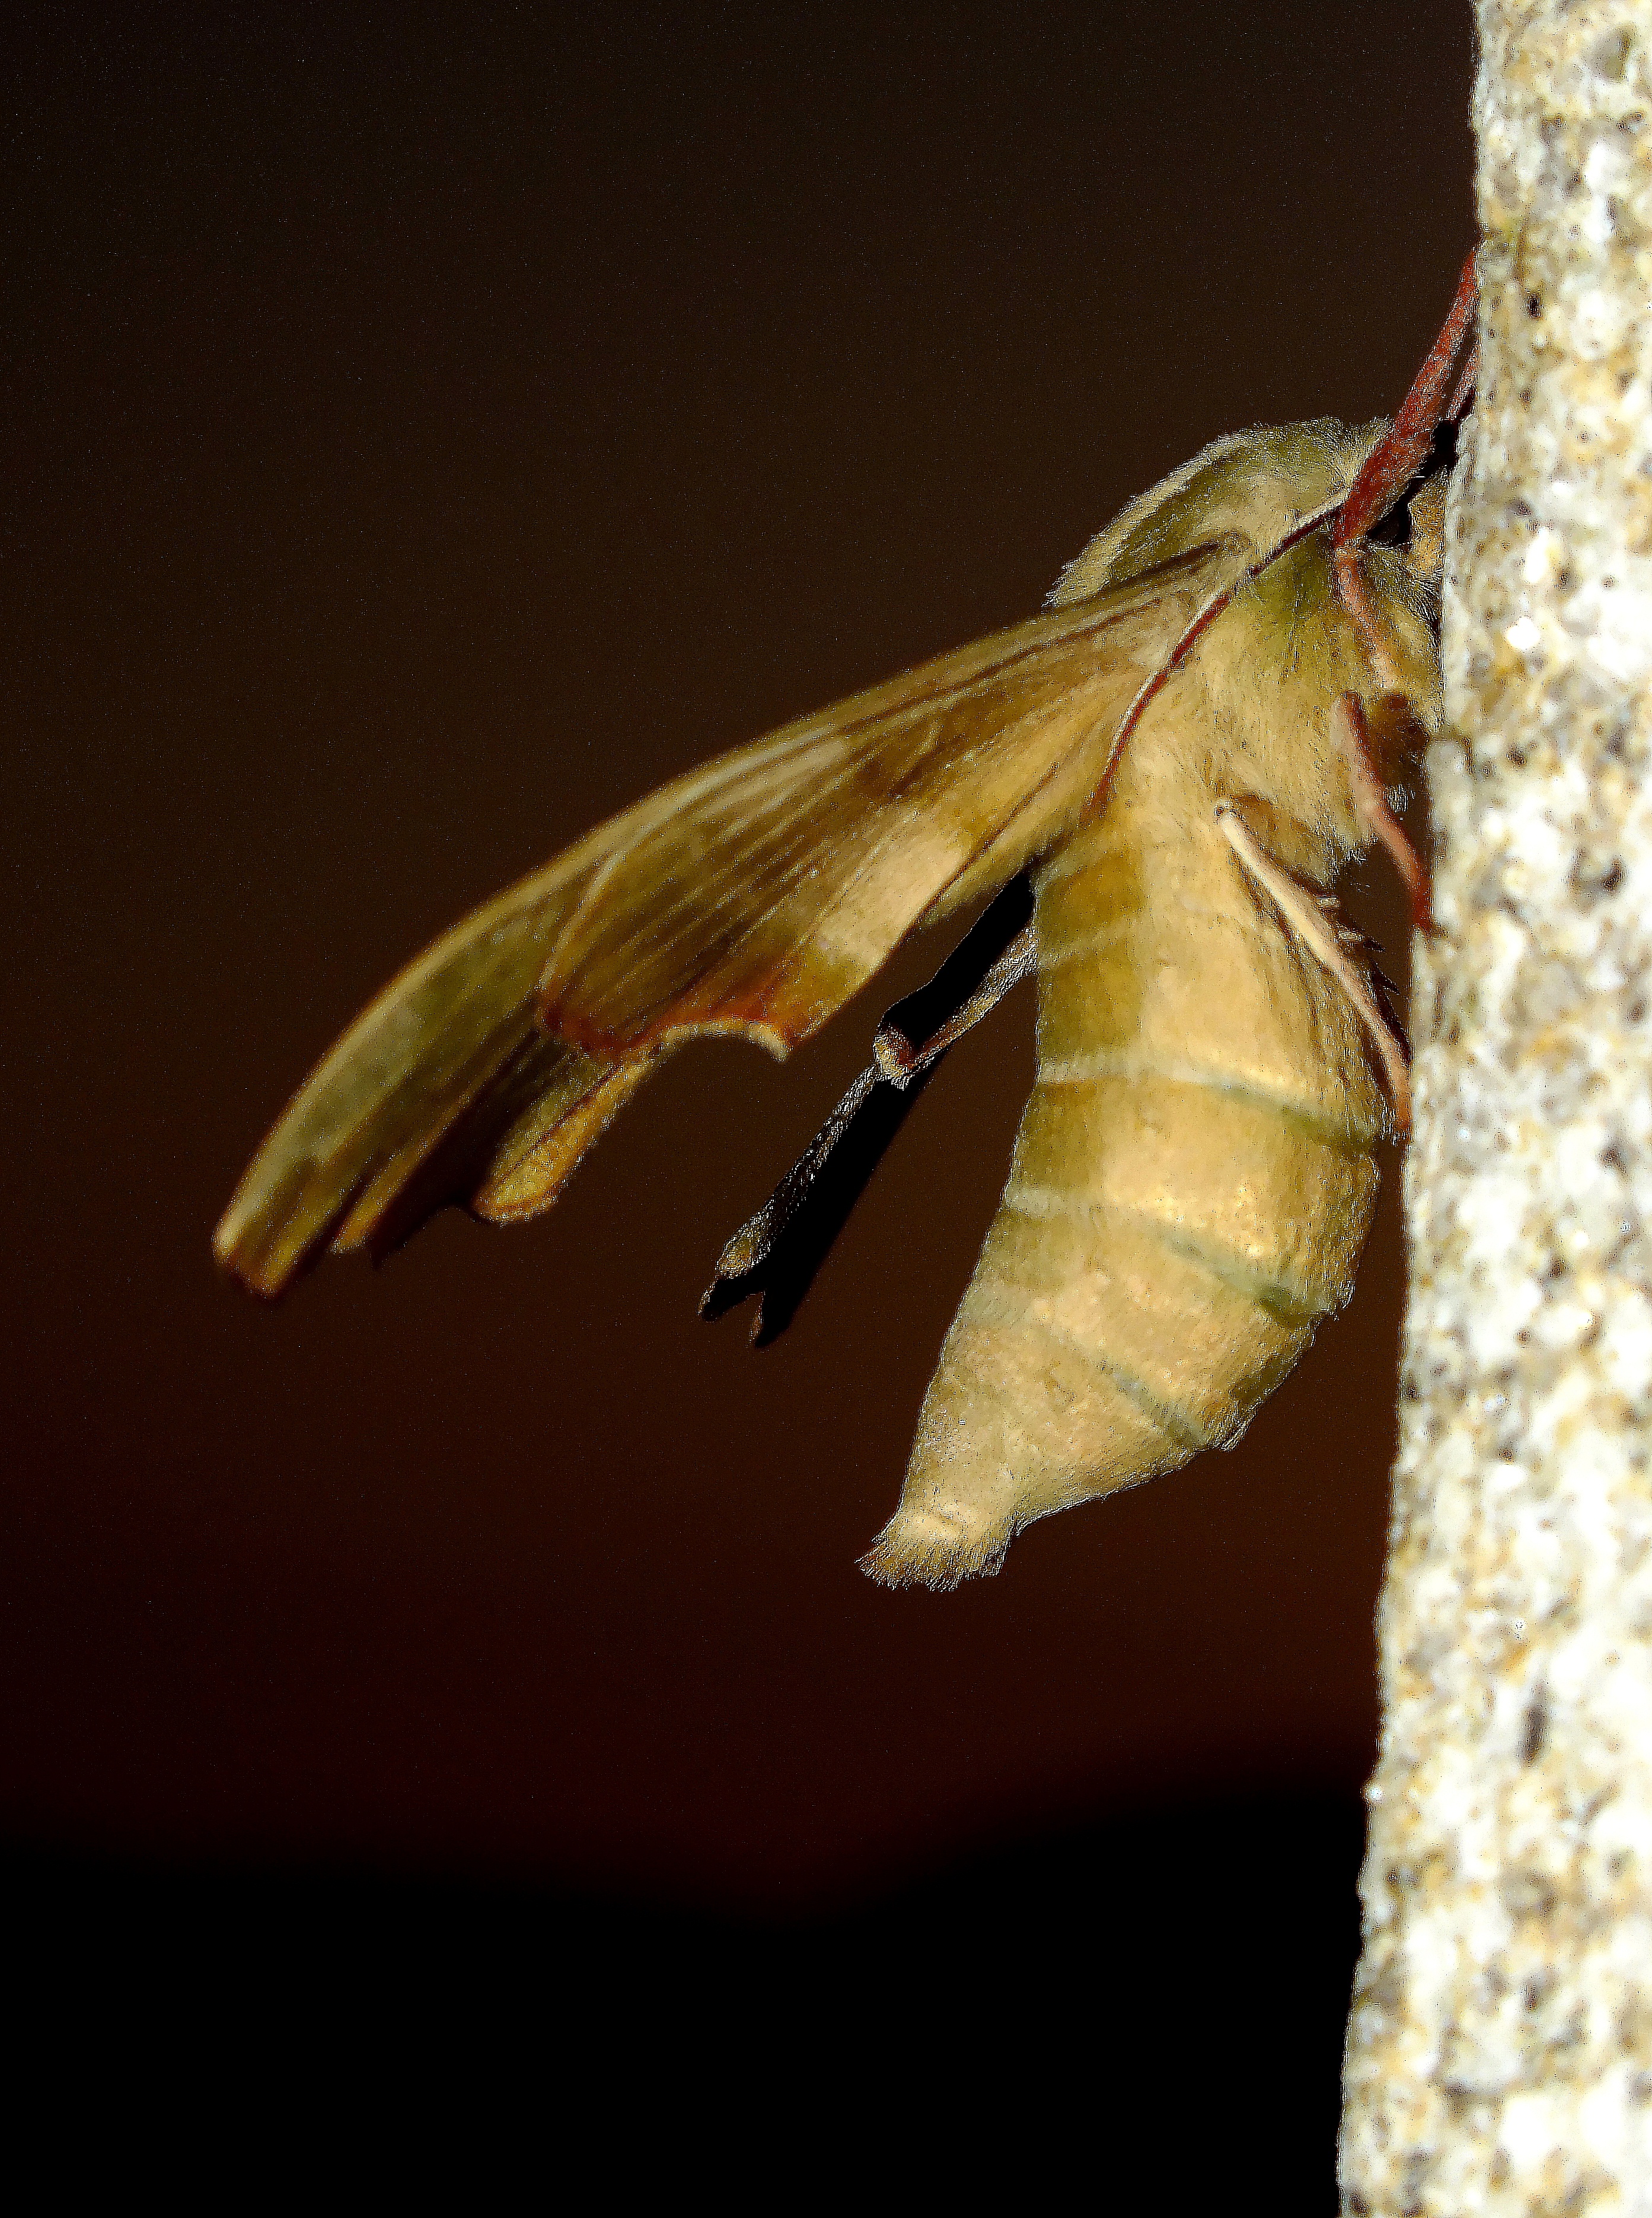
nature, wing, photography, leaf, insect, macro, moth, yellow, fauna, invertebrate, close up, animals, naturaleza, ggl1, animales, finepixhs20, macro photography, arthropod, pollinator, plant stem, moths and butterflies